Martin Delany

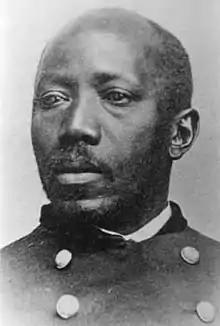

Martin Robison Delany (May 6, 1812January 24, 1885) was an American abolitionist, journalist, physician, military officer and writer who was arguably the first proponent of black nationalism. Delany is credited with the Pan-African slogan of "Africa for Africans." Born as a free person of color in Charles Town, Virginia, now West Virginia (not Charleston, West Virginia), and raised in Chambersburg and Pittsburgh, Pennsylvania, Delany trained as a physician's assistant. During the cholera epidemics of 1833 and 1854 in Pittsburgh, Delany treated patients, even though many doctors and residents fled the city out of fear of contamination. In this period, people did not know how the disease was transmitted.